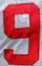
Number: 9